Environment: real
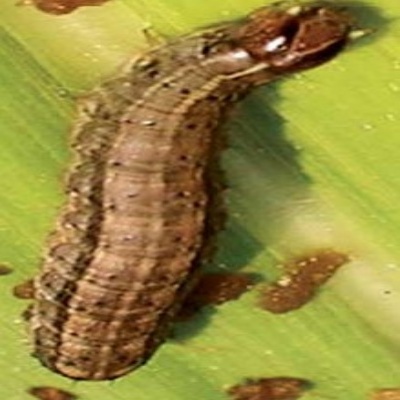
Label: fall_armyworm